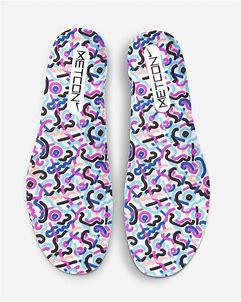
Brand: Nike
Model: Free Metcon 3